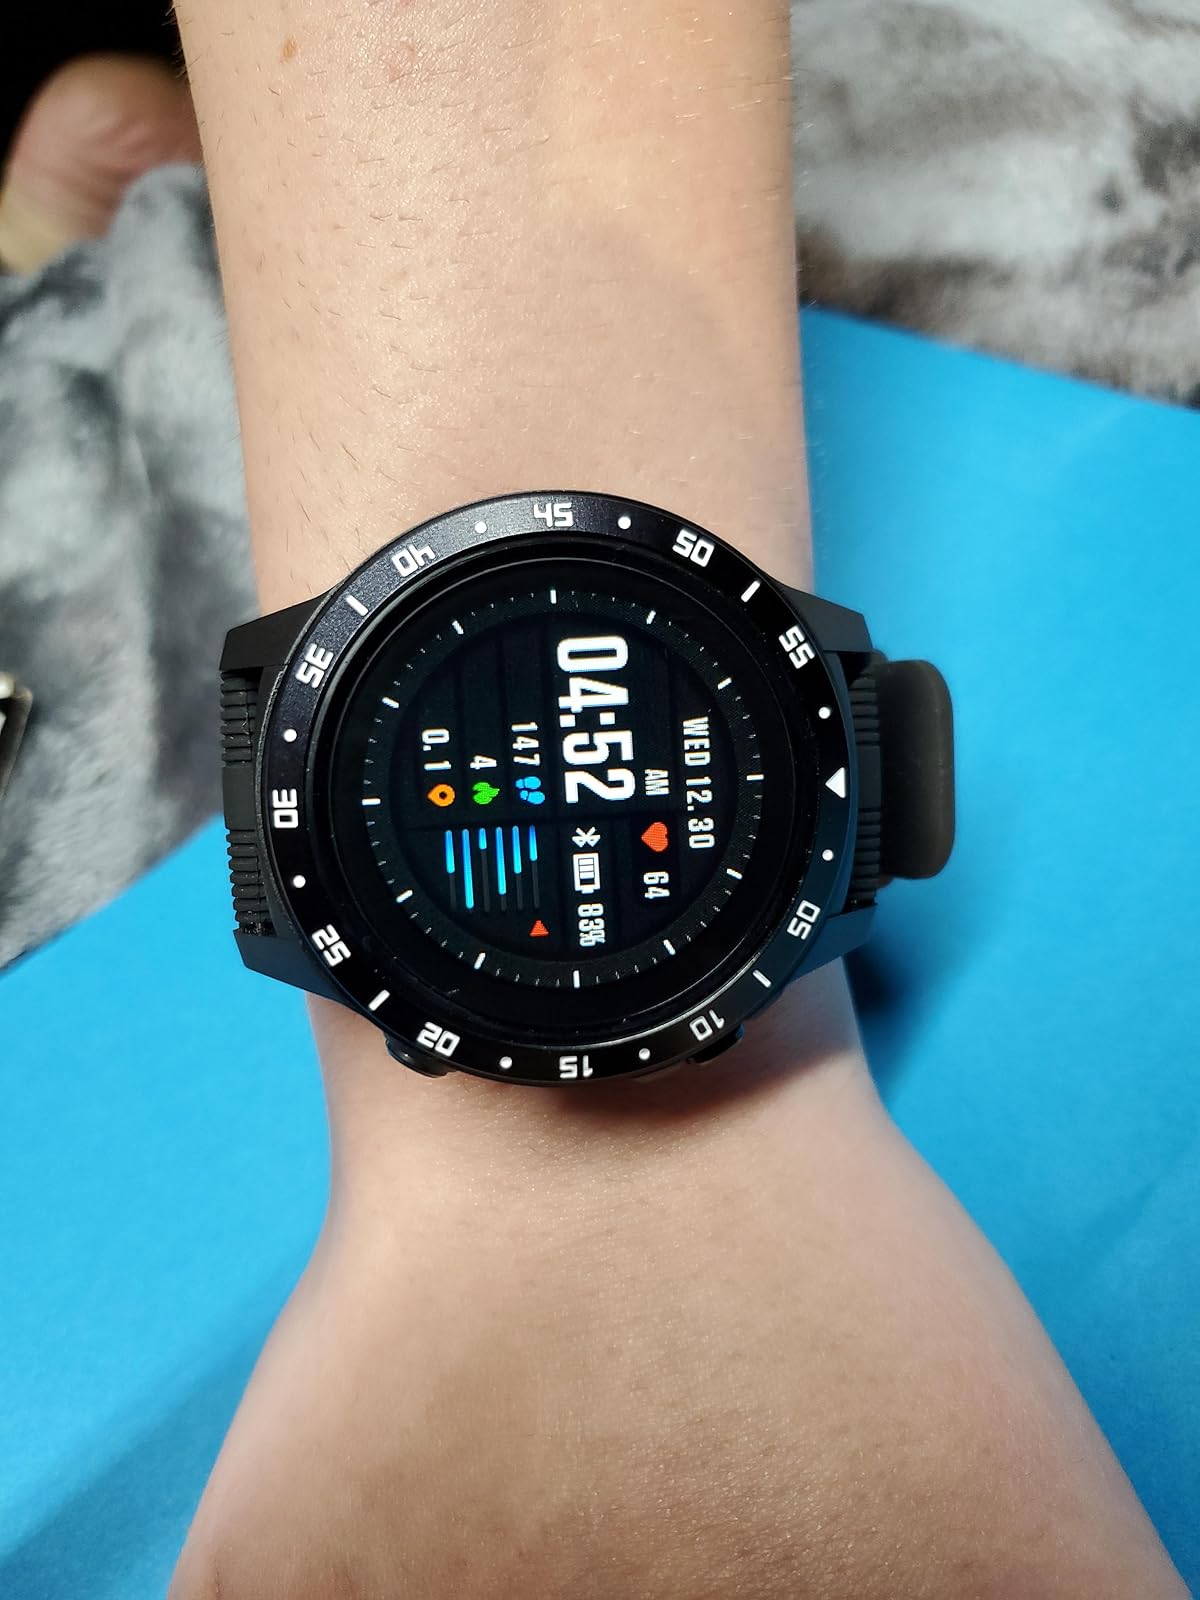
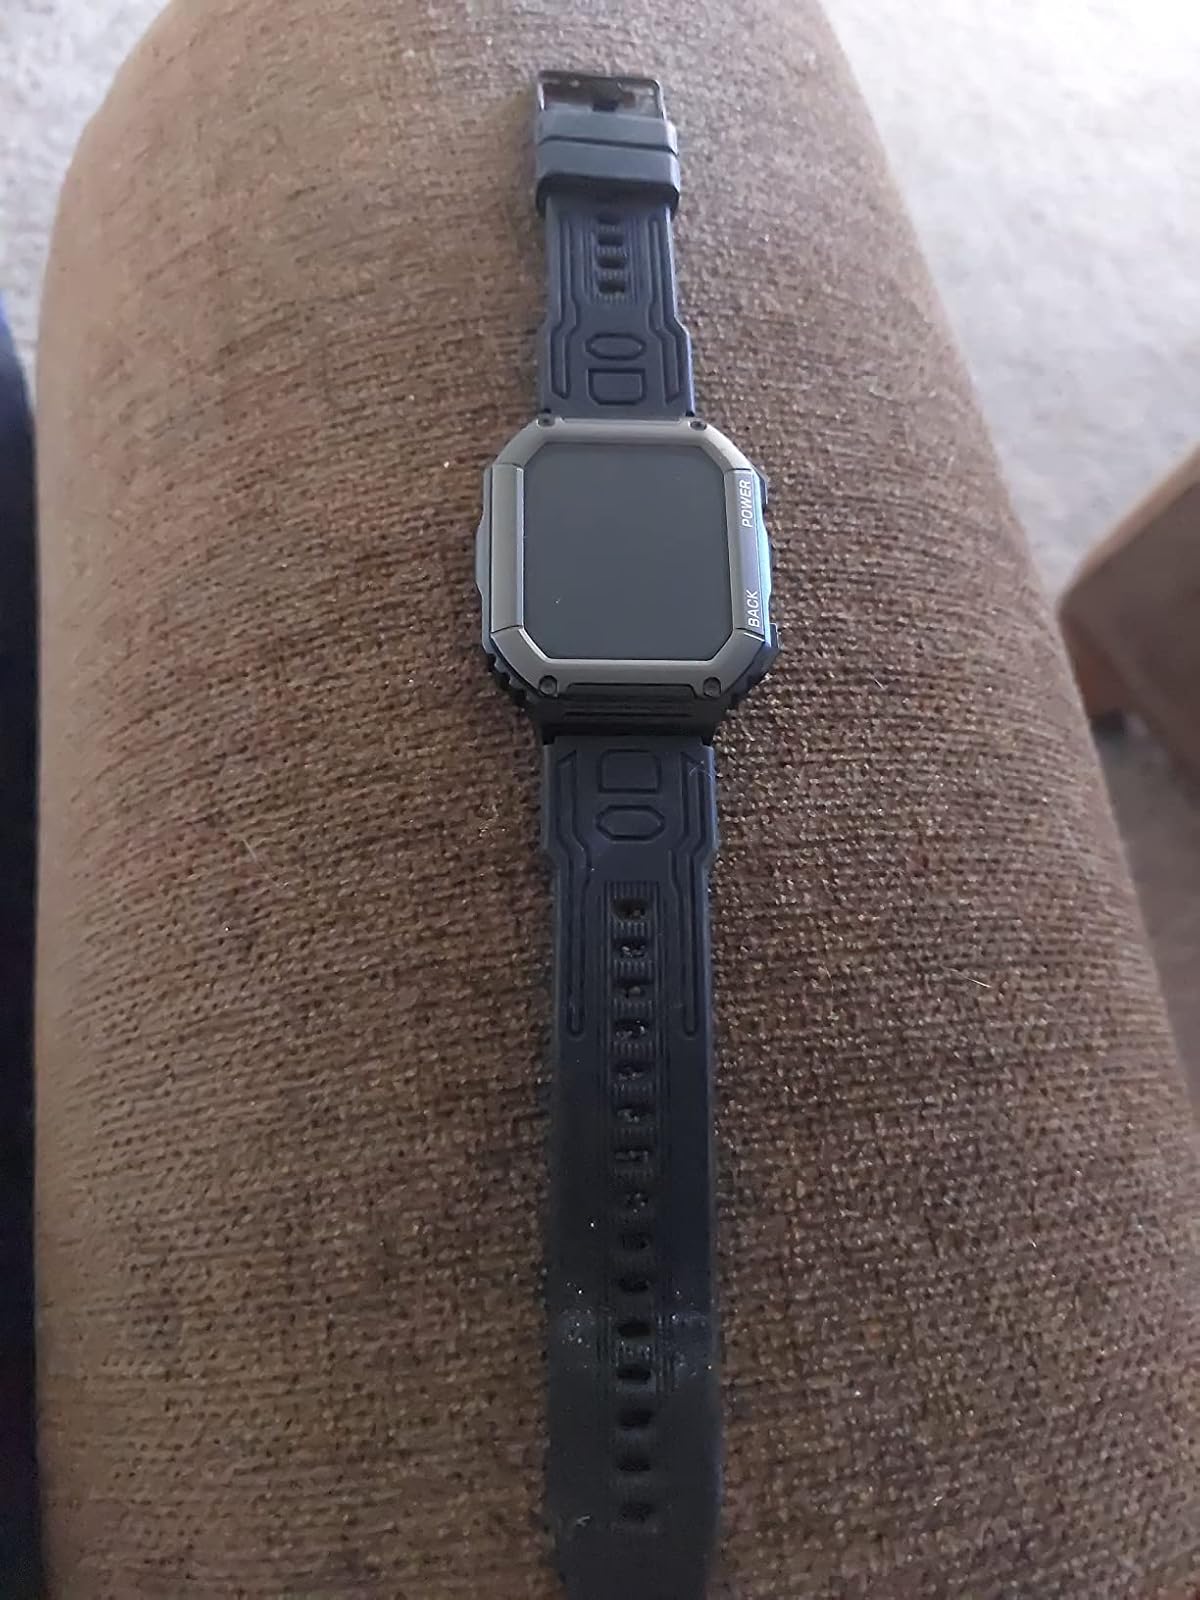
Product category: smartwatch
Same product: no